Pipe support

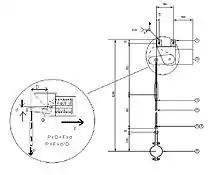
Bell crank in CSH

When confronted with large vertical movements typically 150 mm or 250 mm, there is no choice but to select a constant effort support (CES). When the Load variation percentage exceeds 25% or the specified max LV% in a variable hanger, it is choice less but to go for a CES. For pipes which are critical to the performance of the system or so called critical piping where no residual stresses are to be transferred to the pipe it is a common practice to use CES.